Sindhis

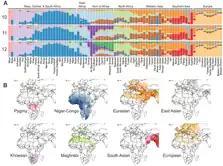
Sindhi Genetics

Sindhis exhibit high frequencies of allele-B cell, which shows similarities with those of Middle-East having 87% Caucasoid admixture.